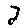
Label: 2